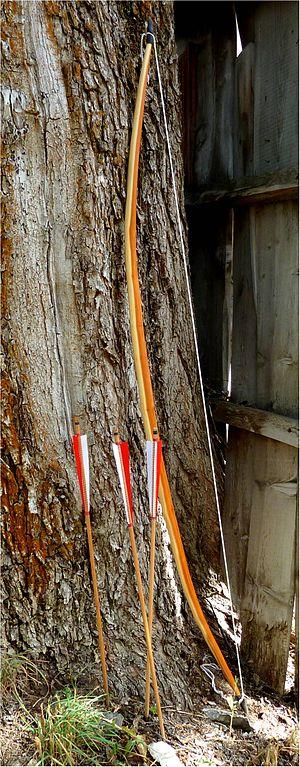
Réplique du grand arc anglais en if des Pyrénées, ""warbow"", 2012."
L’arc long anglais, également appelé arc droit, est une évolution de l’arc gallois. Il s’agit d’un arc médiéval très puissant, d’environ 2 mètres de long, très utilisé par les Anglais, à la fois pour la chasse et la guerre.